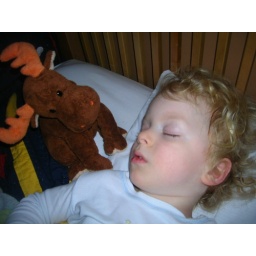
back home in his bed after a long day/night of traveling